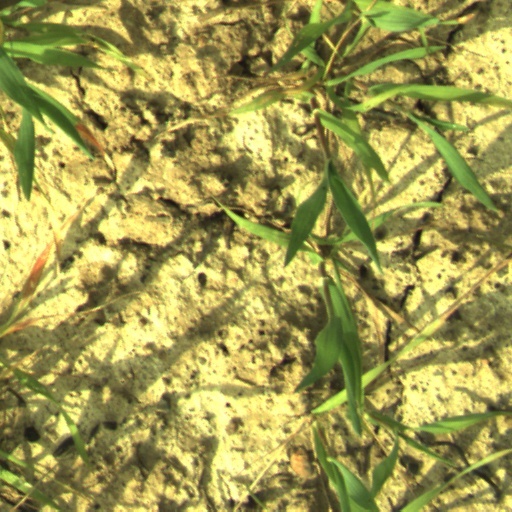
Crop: wheat